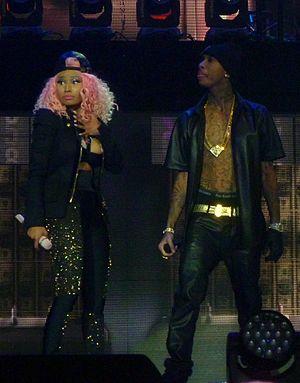
Nicki Minaj, de son vrai nom Onika Tanya Maraj-Petty, née le 8 décembre 1982 à Port-d'Espagne, est une rappeuse, chanteuse, parolière, compositrice, mannequin, animatrice radio et actrice américaine. À l'âge de cinq ans, elle emménage dans l'arrondissement du Queens, à New York, aux États-Unis. Minaj étudie pour devenir actrice à LaGuardia High School à Manhattan et en sort diplômée avec honneurs. De 2007 à 2009 elle sort 3 mixtapes ; Playtime Is Over, Sucka Free, et Beam Me Up Scotty qui s'est écoulée à 1 million d’exemplaires, une prouesse pour une artiste indépendante. Elle signe avec le label discographique Young Money en 2009.
Cash Money Records est un label discographique de hip-hop américain fondé par le rappeur Bryan « Birdman » Williams et son frère Ronald « Slim » Williams. Le label compte des artistes comme Blueface, Austin Mahone, Nicki Minaj, et Caskey.